Yitong River

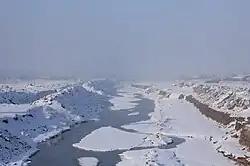
Yitong River in winter.

The Yitong River is a river in Jilin Province. It is the mother river of Changchun, the capital of Jilin Province.